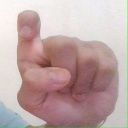
अक्षर: इ